2016 Tour de France, Stage 12 to Stage 21

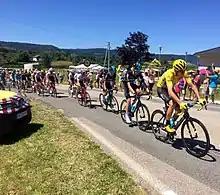
Chris Froome leading the peloton through Champdor on stage 15

This medium mountain stage departed from Moirans-en-Montagne heading north to Pont-du-Navoy, where the race turned east for Champagnole and Censeau. Winding east to Malbuisson, the route then took a turn north-east towards Verrières-de-Joux. The riders then entered Switzerland and travelled through Rochefort, Colombier and Neuchâtel before an intermediate sprint at Ins. Continuing east through Kerzers, the race ascended the Category 4 "Côte de Mühleberg" to . Following a shallow descent through Frauenkappelen and Köniz was the finish line in Bern.